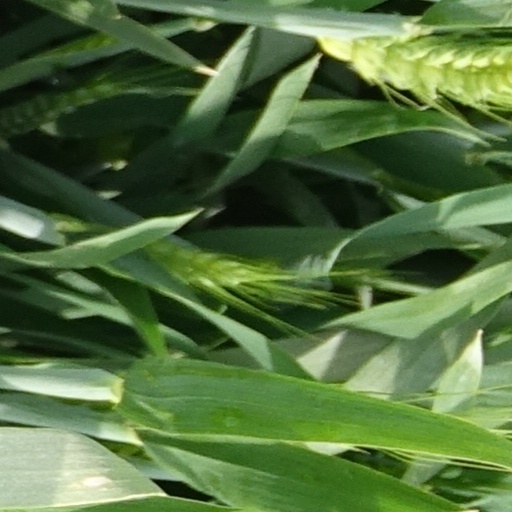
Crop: wheat